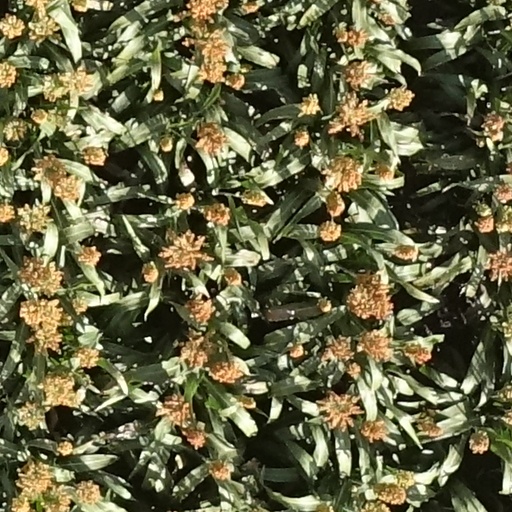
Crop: sorghum